Rory Gallagher

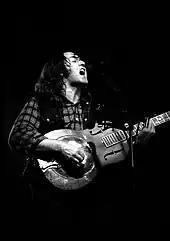
Gallagher performing during his 1978/79 Tour in the National Stadium, Dublin, Ireland

His father, Danny, was originally from Derry and served for a time in the Irish Army. Danny was also an accordionist and led his own céilí dance orchestra. He met Gallagher’s mother, Monica – a native of County Cork – in the 1940s while stationed in Cork city, and they later married.